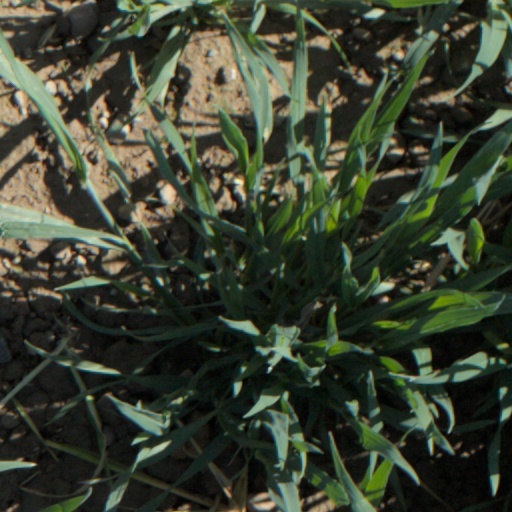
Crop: wheat